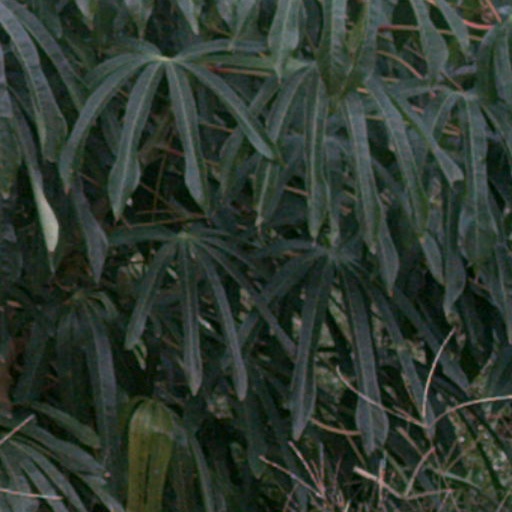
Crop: cassava